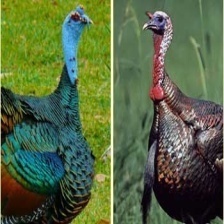
Species: OCELLATED TURKEY
Scientific name: MELEAGRIS OCELLATA